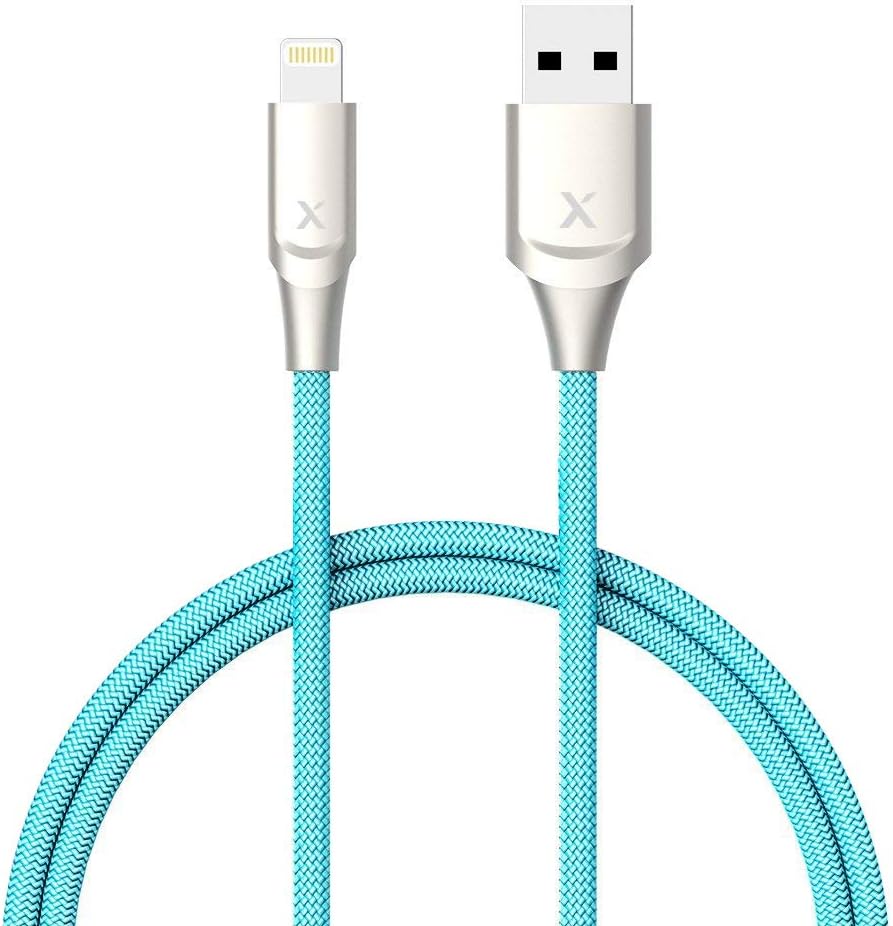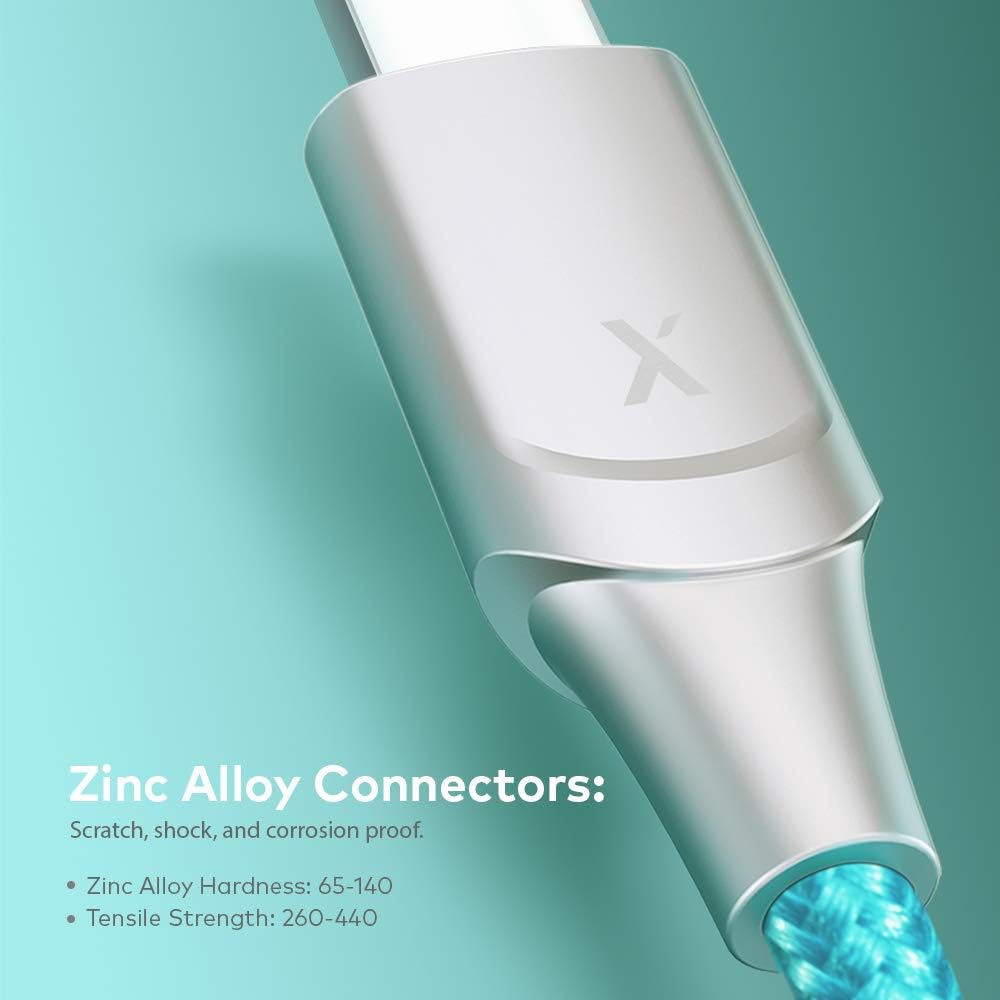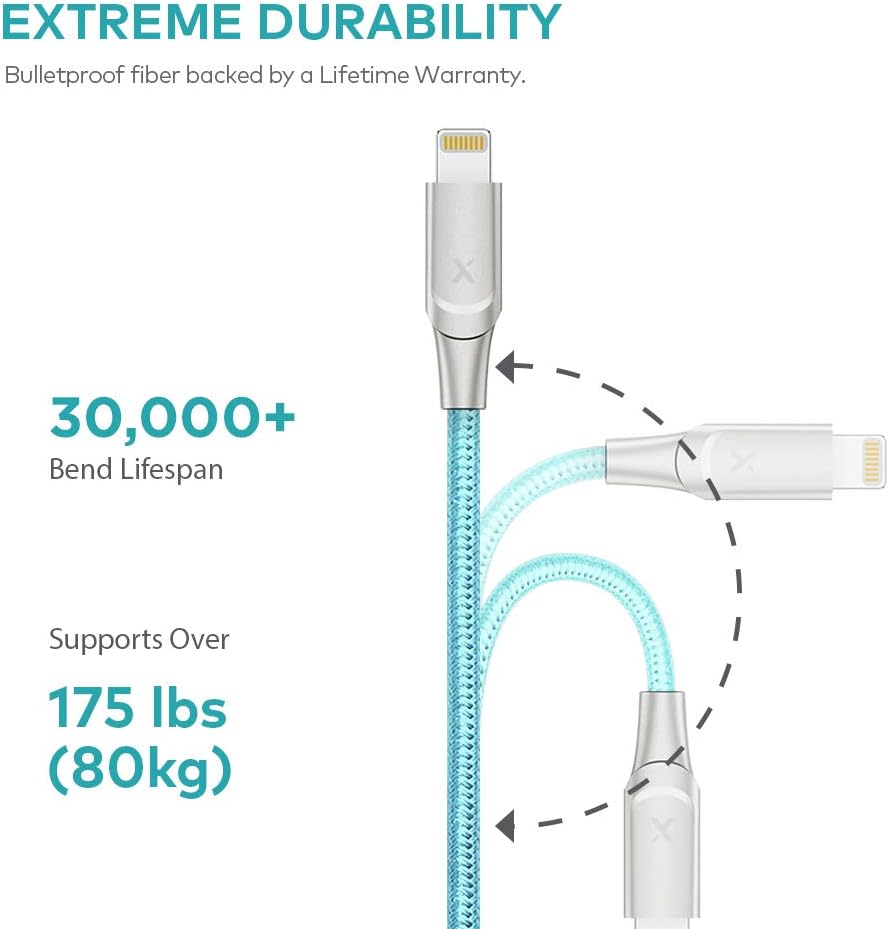
XCENTZ Lightning Cable MFi Certified iPhone Cable Premium Double Nylon Braided Fast Charging Cable for iPhone X/XS/XS Max/XR / 8 Plus / 7/7 Plus / 6s / 6s Plus/iPad/iPod, Blue, 6'
Category: Cell Phones & Accessories
✔The tech that gets you. ✔At Xcentz, we make technology that’s customer-driven, easy to understand, way more fun than anyone else. ✔Products You Want We create new products based on one criteria: what our customers want. You ask for it, and we’ll do our best to make it happen. ✔Quality Not Quantity For us, it’s not about creating hundreds of different products, it’s about making the few devices that we depend on every day, truly outstanding. ✔Apple Approved No need to worry about burning out your beloved iPhone, Pad, or Pod. Each cable is MFI-certified (meaning: Made for iPhones, iPods, iPads) and fully compatible with all the latest Apple gadgets. ✔Virtually Indestructible ✔Our products don’t just look good. With bulletproof fiber at the core and double nylon braiding, this cord could support the weight of a full-grown man, withstand up to 30, 000 bends, and get MacGyver out of just about any situation. ✔Lifetime Warranty ✔Cable stops working? Drop it in your beer? No problem. If at any point during the rest of your life you’re unhappy with your cable or need a new one, just contact our customer support team and we’ll hook you up. No questions asked. ✔Compatibility iPhone X / 8 / 8 Plus / 7 / 7 Plus / 6 / 6s / 6 Plus / 6s Plus / 5 / 5S / 5C / SE iPad Pro / Air / Mini iPod Nano / Touch Macbook Air / Pro (for sync & data transfer) (limited charging speeds)
Features: ✔CERTIFIED BY APPLE: All cables MFI-certified (meaning: Made for iPhone, iPod and iPad) and fully compatible with your Apple devices. | ✔INCREDIBLE STRENGTH: Bulletproof fiber & Double Nylon Braided is 5 times stronger than steel which can apply for bulletproof vests that mean this cable can withstand over 30, 000 bends and hold up to 175 pounds (80 KG). | ✔PREMIUM DESIGN: Zinc alloy connectors are built to last, prevent corrosion, and ensure maximum signal intensity. | ✔LIGHTNING FAST CHARGING & DATA TRANSFER: Charge and transfer with the fastest possible charging speeds and faultless data transmission. | ✔LIFETIME WARRANTY: We make products that last, and if they don’t for whatever reason, we want to know about it. If something’s not working as you think it should, we’ll take it back.